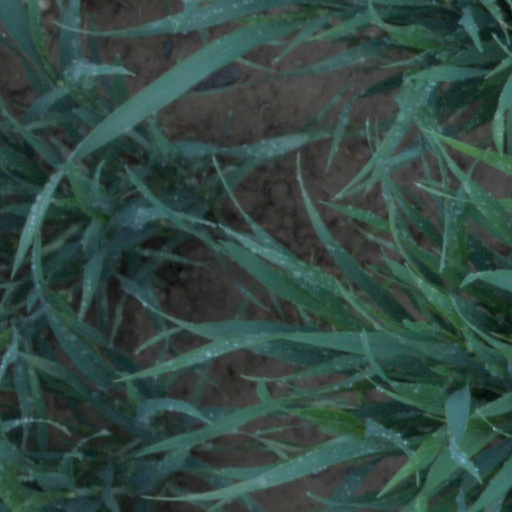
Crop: wheat